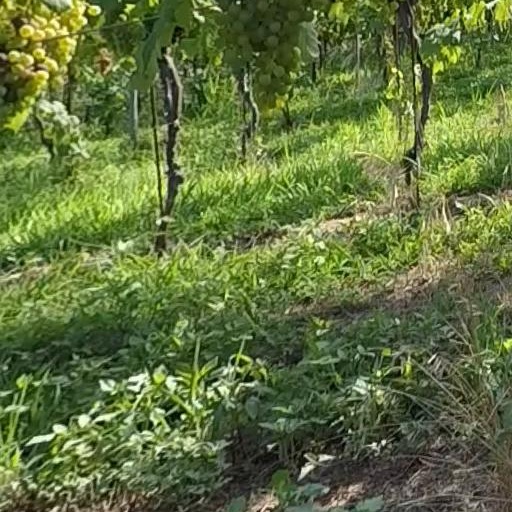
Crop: grape